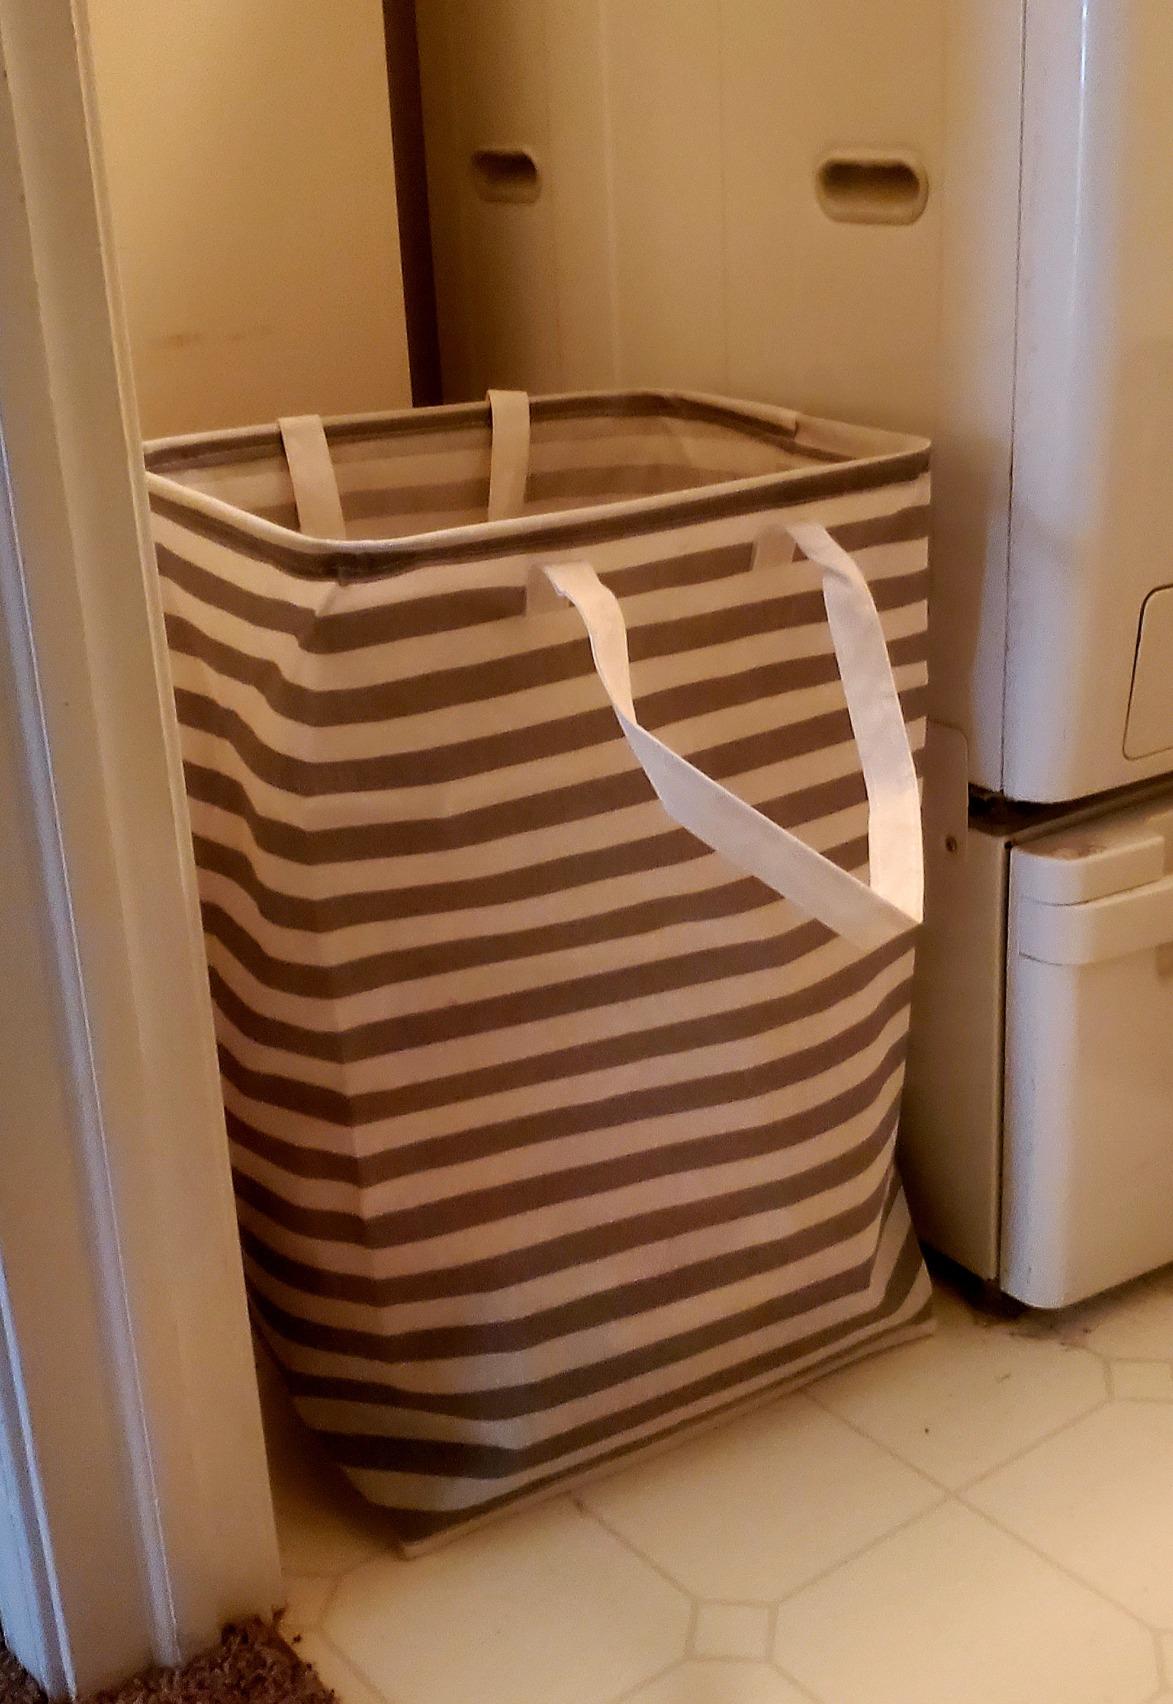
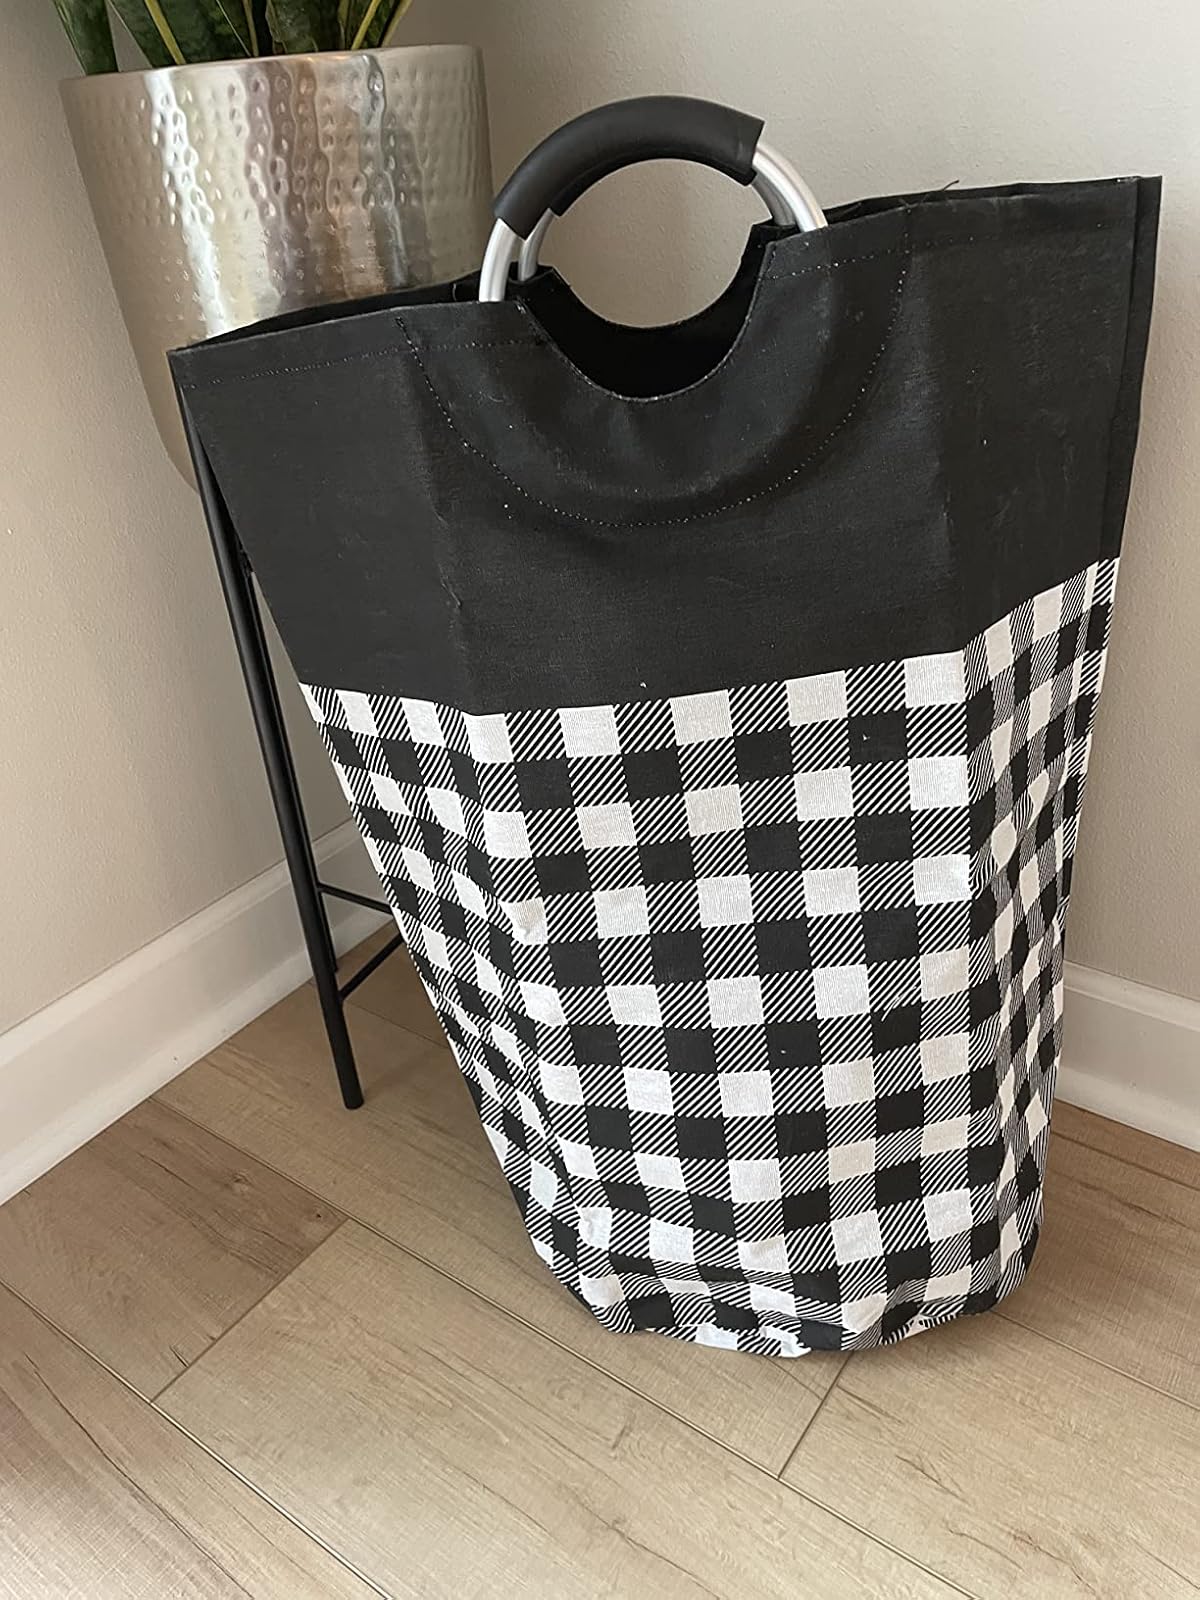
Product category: items_hamper
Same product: no